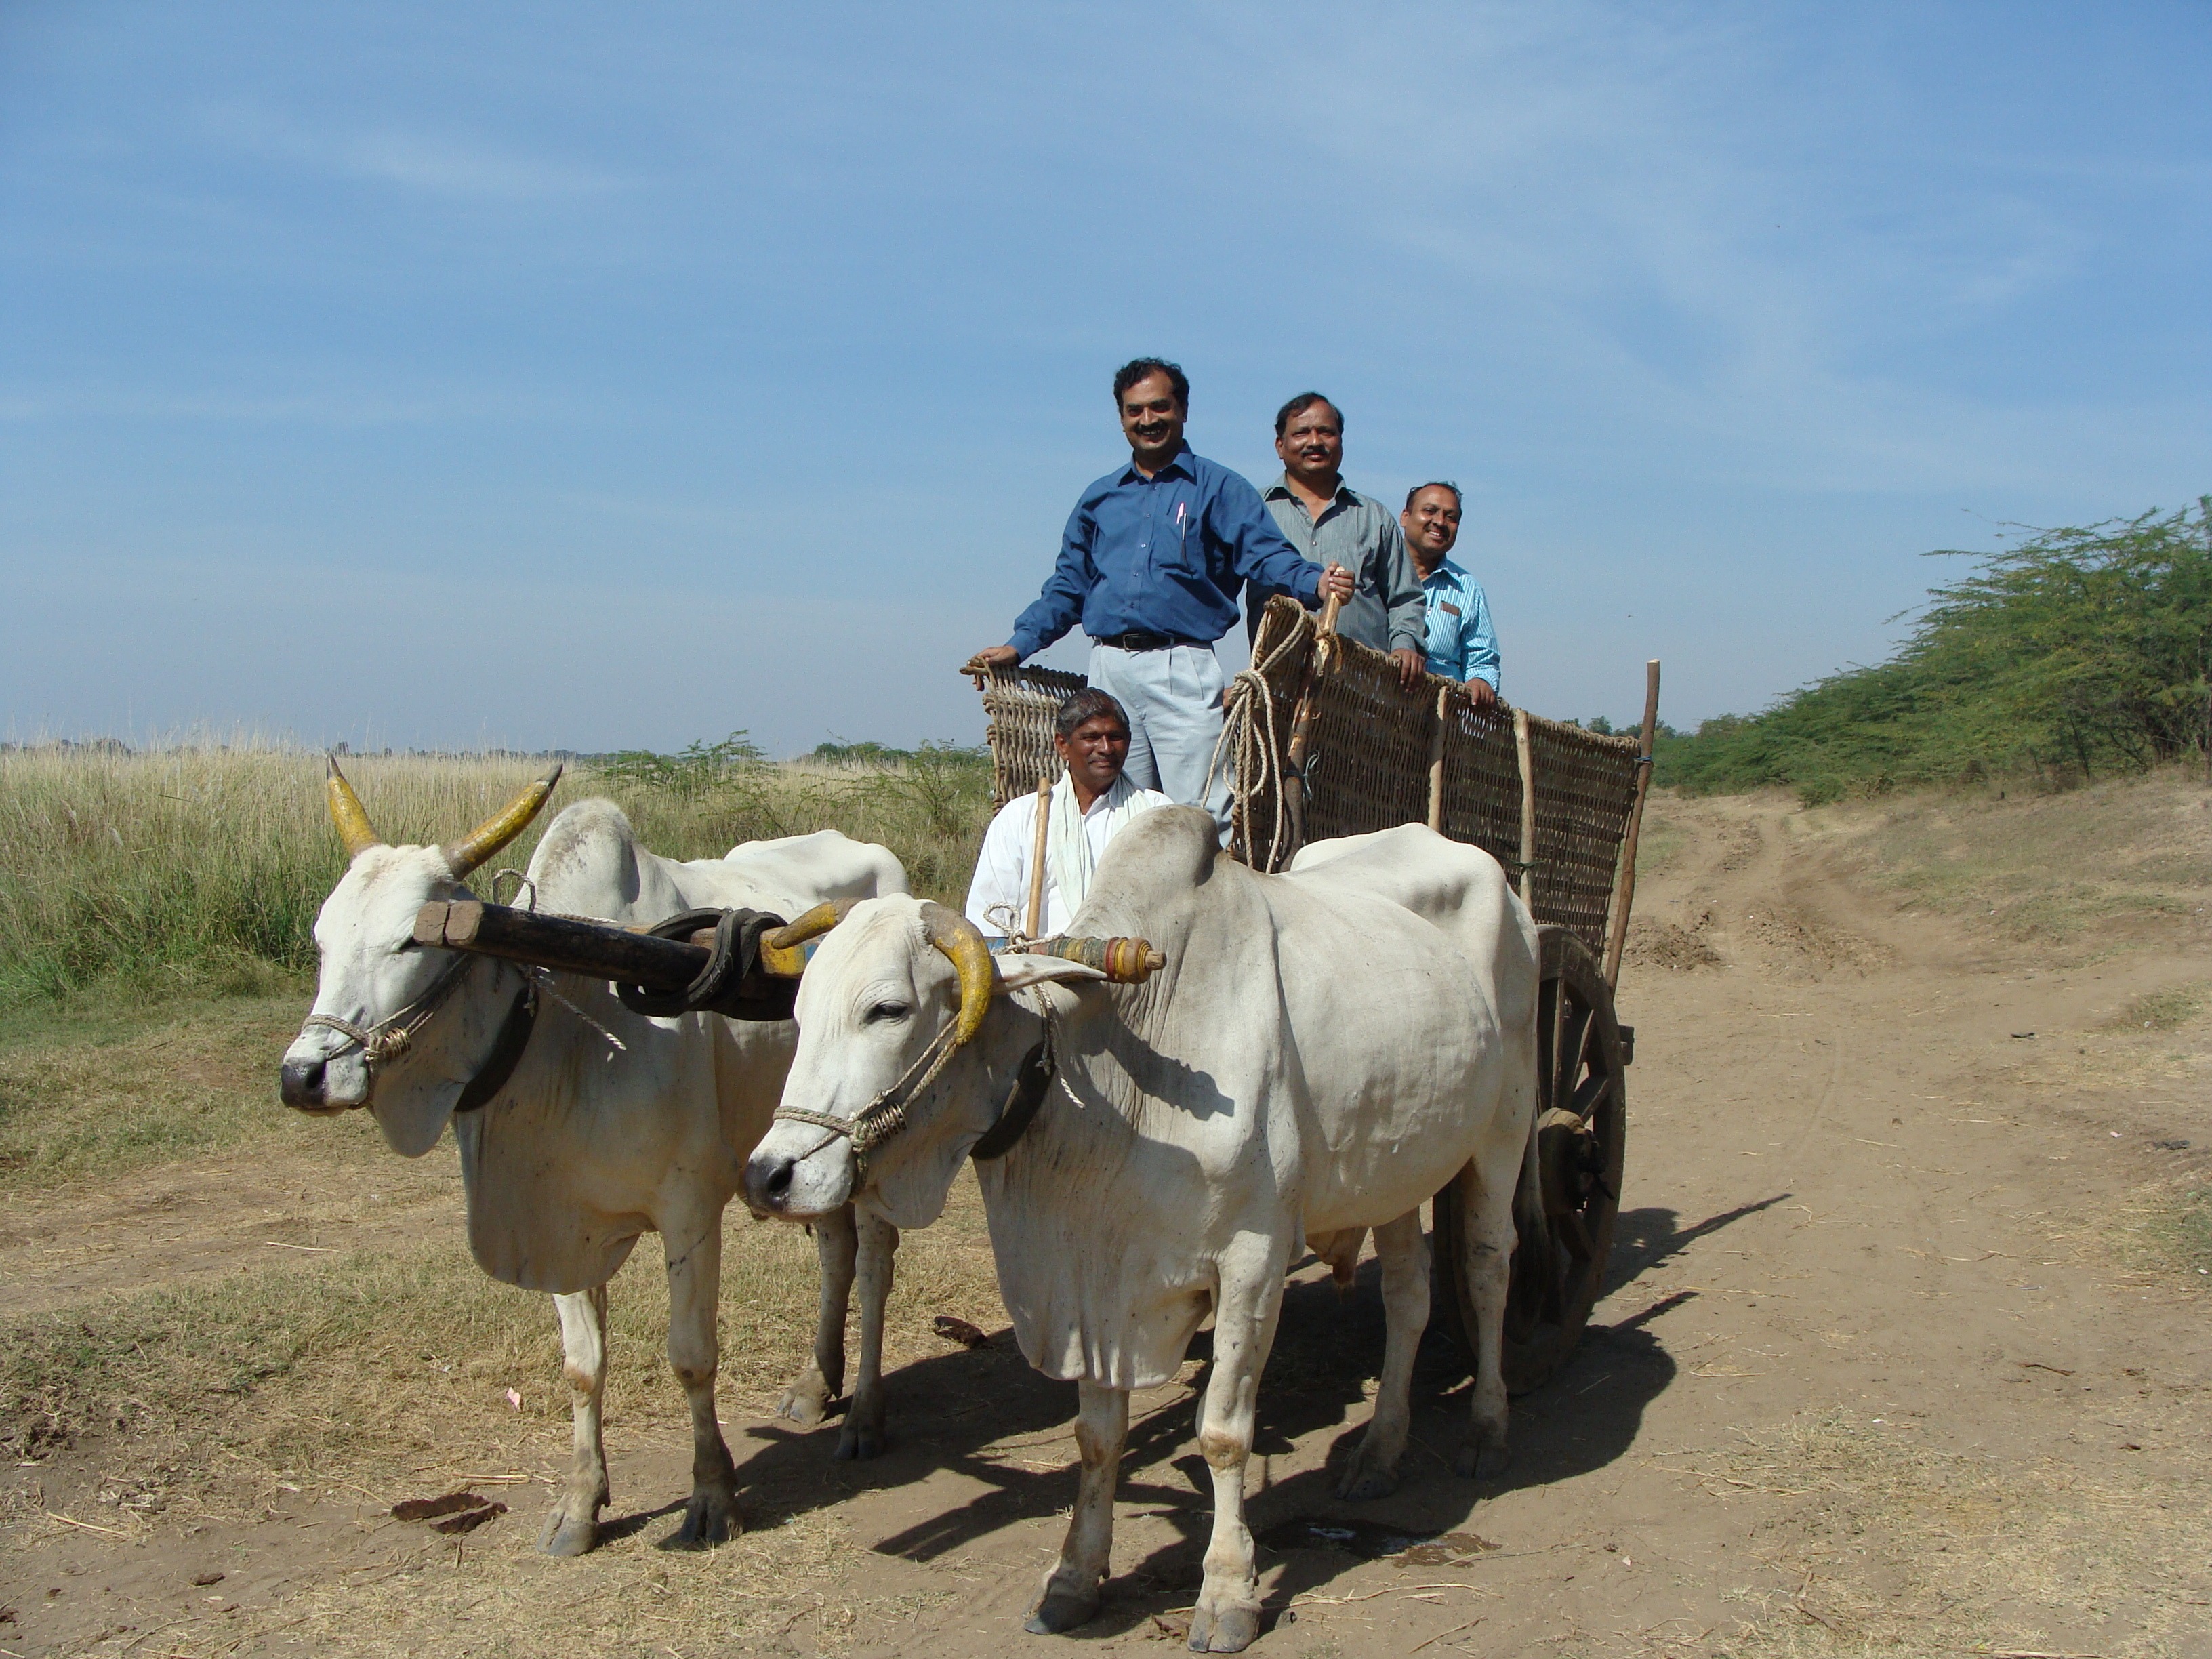
landscape, people, cart, rustic, travel, transportation, herd, vehicle, journey, ranch, men, mare, culture, india, tradition, ox, karnataka, rural area, pack animal, oxen, bullock cart, trail riding, cattle like mammal, horse like mammal, raichur